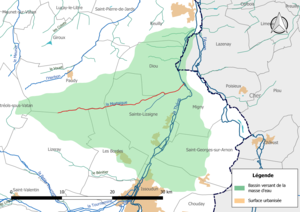
Carte de la masse d'eau «
La Mortaigue est un cours d'eau français qui coule dans le département de l'Indre. C'est un affluent de la Théols en rive droite et donc un sous-affluent de la Loire.